Jaffa

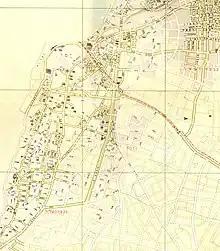
Last Tel Aviv–Jaffa border (1949); no street names in Jaffa at that time

The 1936–1939 Arab revolt in Palestine severely impacted Jaffa. On 19 April 1936, riots broke out in Jaffa after rumors spread among the local Arab community that Jews had started to kill Arabs; Arab rioters attacked Jewish targets for three days before British security forces quelled the rioting. 9 Jews and 2 Arabs were killed and dozens more were wounded. In response to the riots, Arab leadership in Palestine declared a general strike, which began in the Jaffa Port and quickly spread to the rest of the region. After the start of the general strike, British troops stationed in Palestine were bolstered by reinforcements from Malta and Egypt to subdue rioting which had broken out in several major Palestinian cities. Arab rioters in Jaffa used the Old City, which contained a maze of homes, winding alleyways and an underground sewer system, to escape arrest by British security forces.